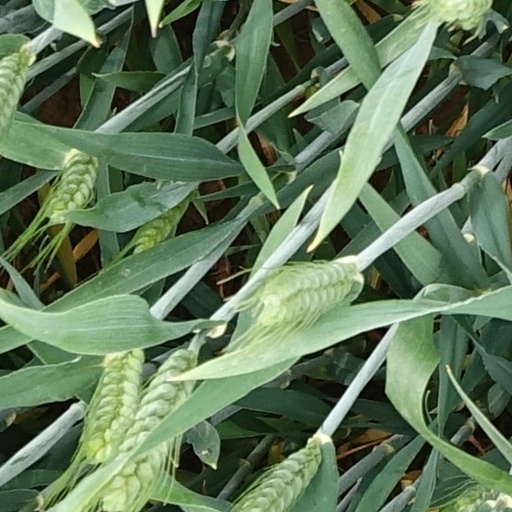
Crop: wheat